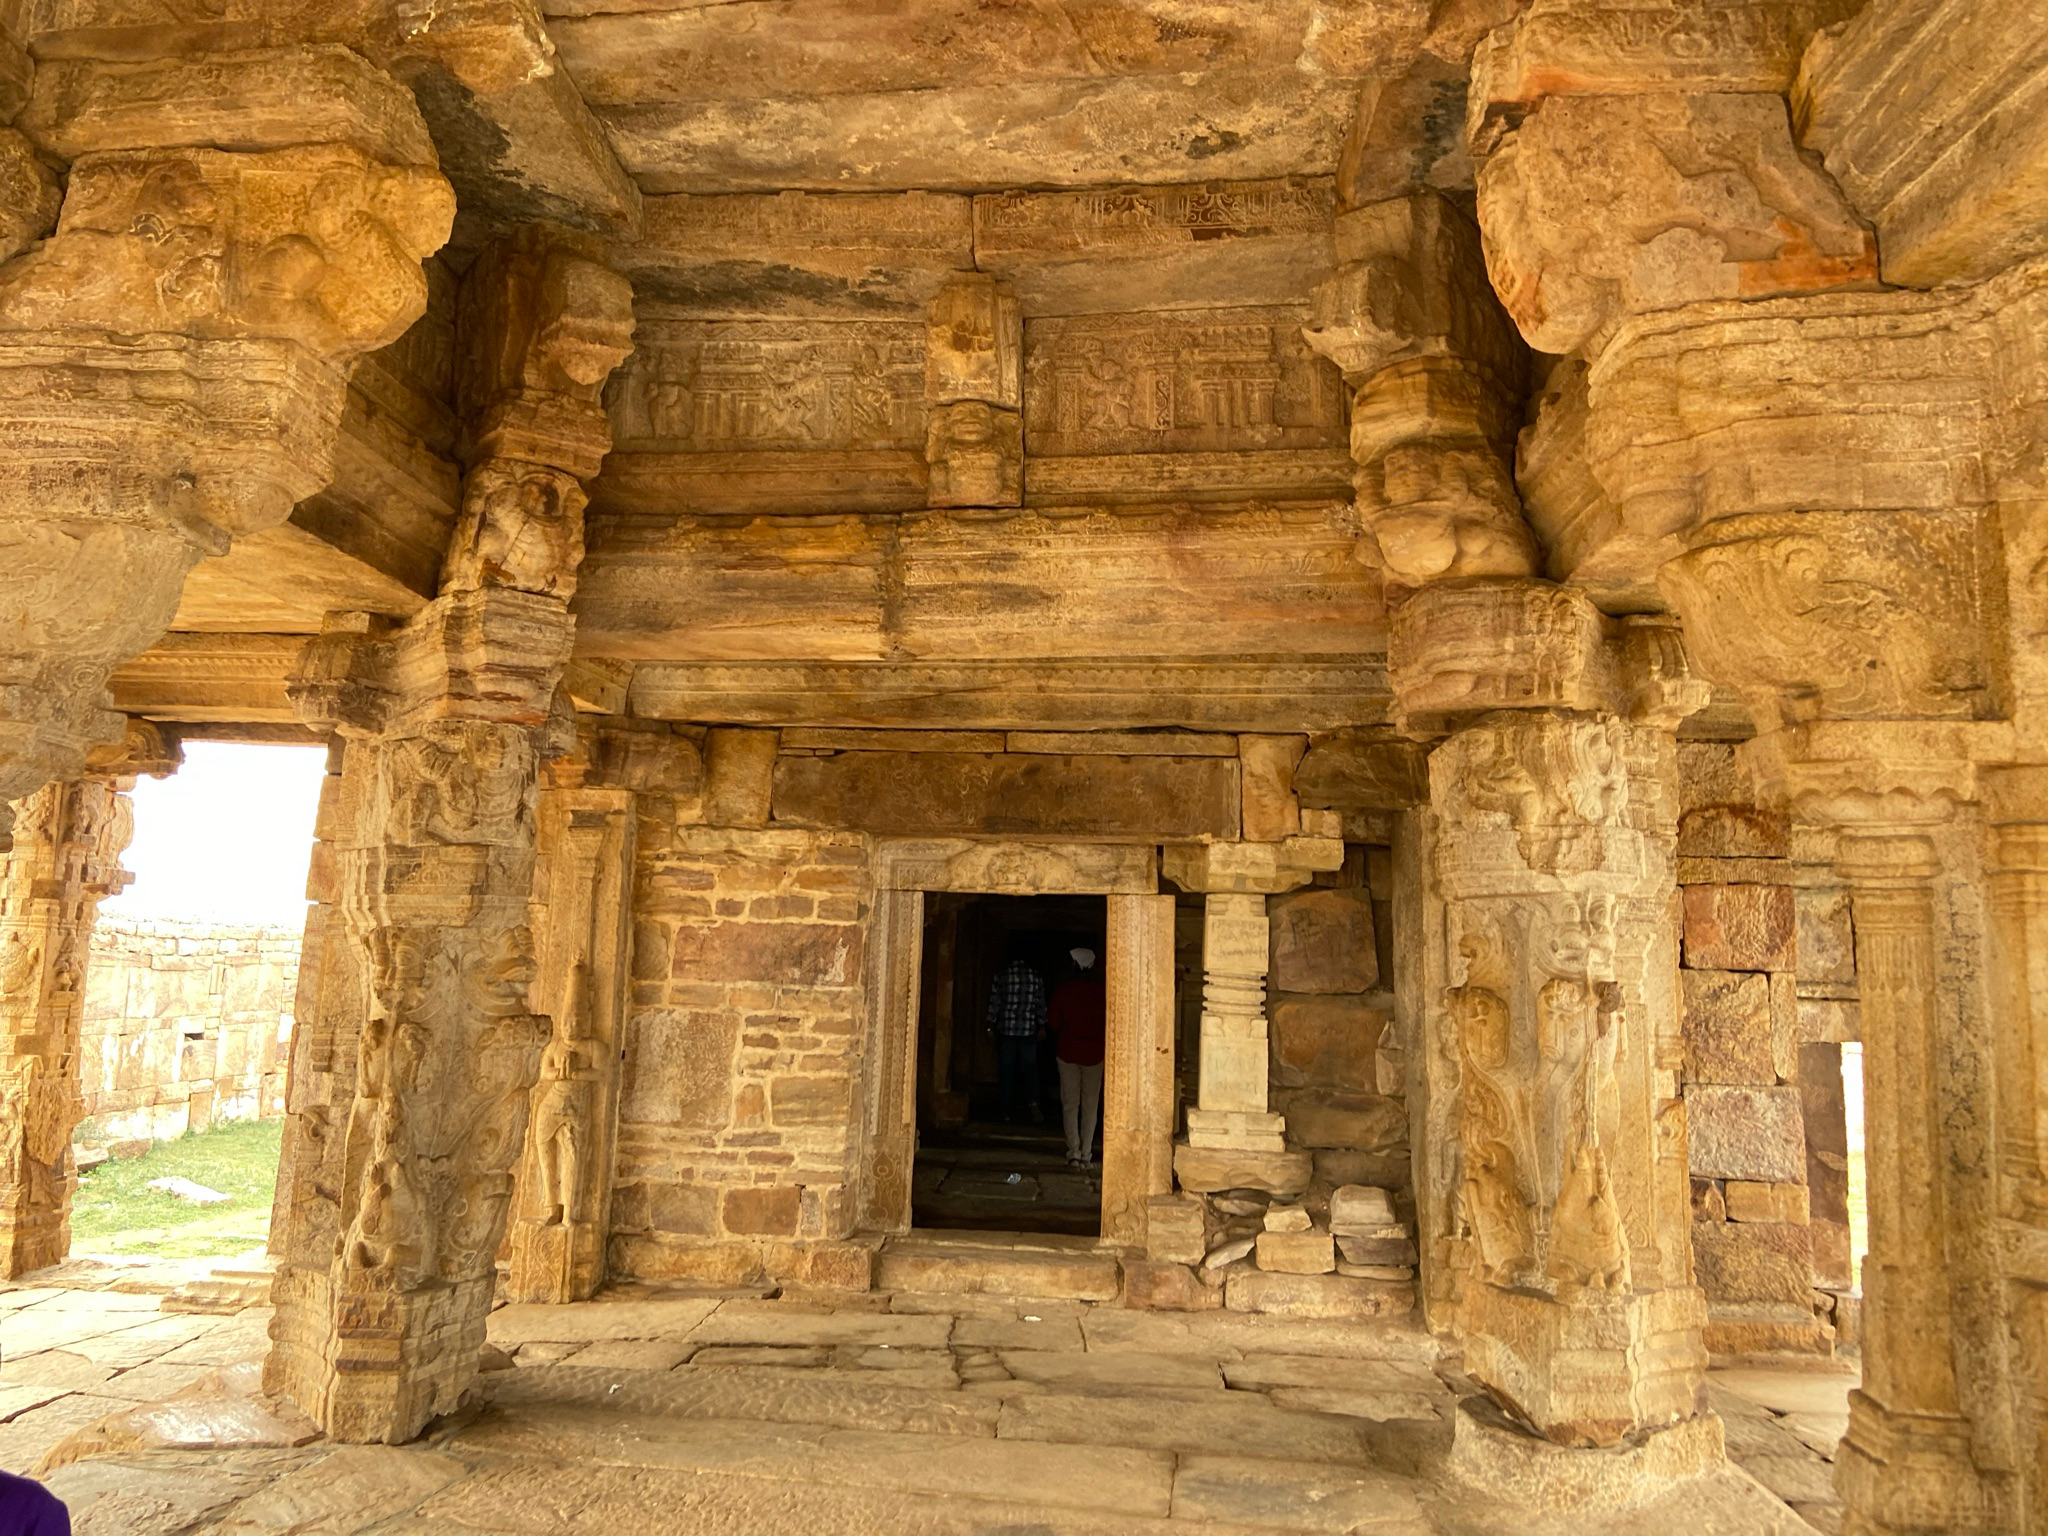
natural, brown, ancient history, ruins, history, khaki, beige, archaeological site, historic site, carving, artifact, shadow, temple, column, archaeology, classical architecture